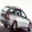
Label: automobile